Heri Joensen

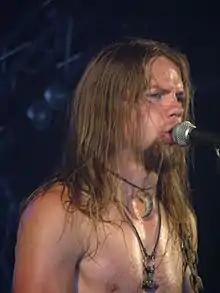
Heri performing at the Tuska Open Air Metal Festival

Heri Joensen (born 21 February 1973) is a Faroese musician, notable for being the vocalist for the folk metal band Týr. Heri was born in the Faroe Islands capital of Tórshavn which has had an influence on his song writing. As well as Týr, he has recorded a side project titled "Heljareyga".